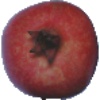
Label: pomegranate